Athenais (seer)

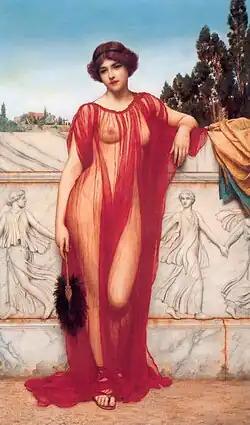
"Athenais" by John William Godward, 1908.

Athenais was a prophetess from Erythrae in Ionia, Asia Minor. She lived at the time of Alexander the Great. According to Strabo, Athenais was one of the oracles which claimed divine descent for Alexander the Great.